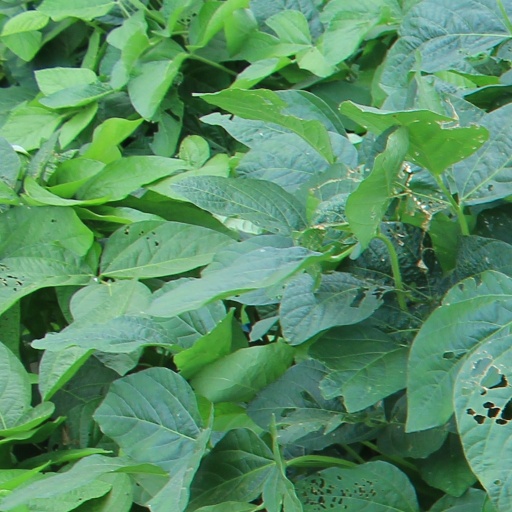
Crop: soybean